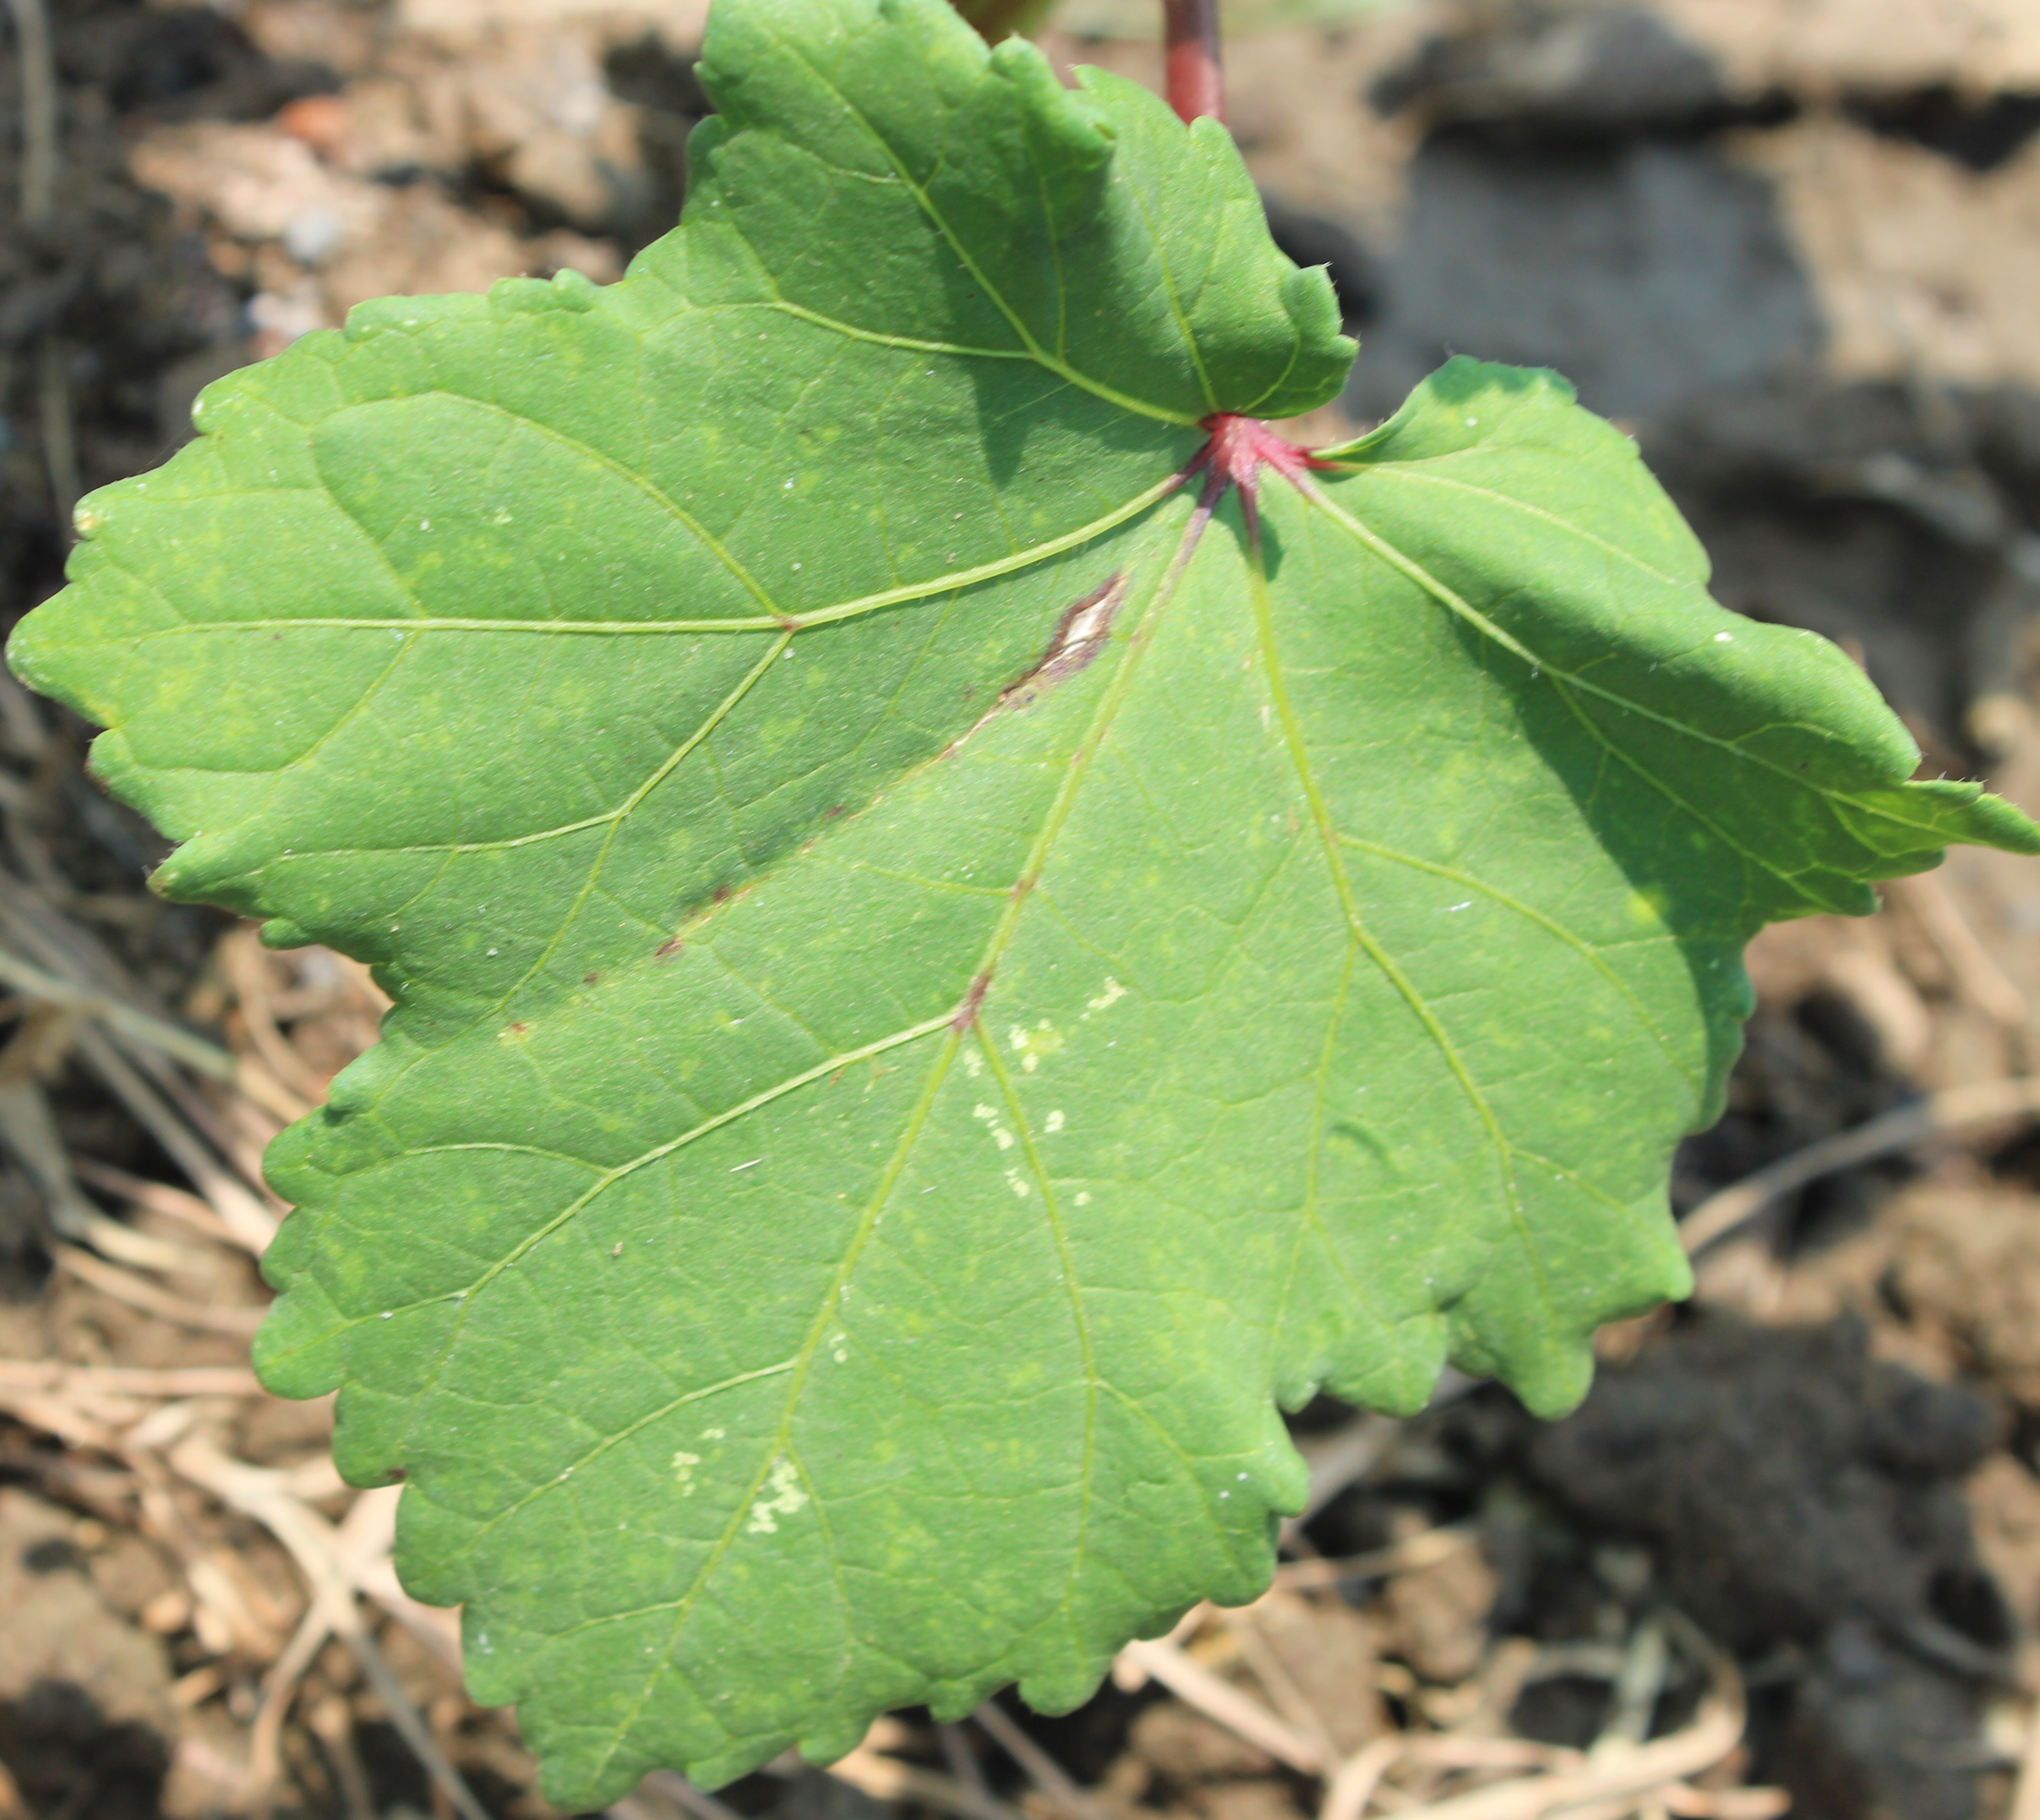
Label: Cercospora Leaf Spot